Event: Nepal Earthquake
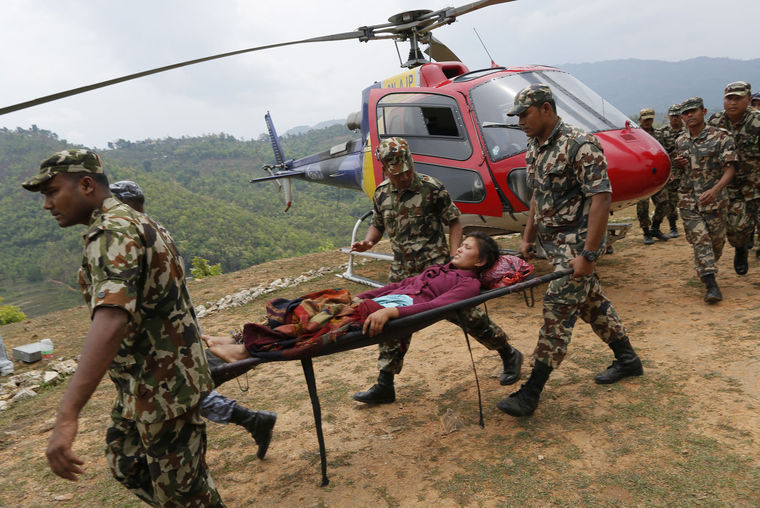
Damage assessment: damage